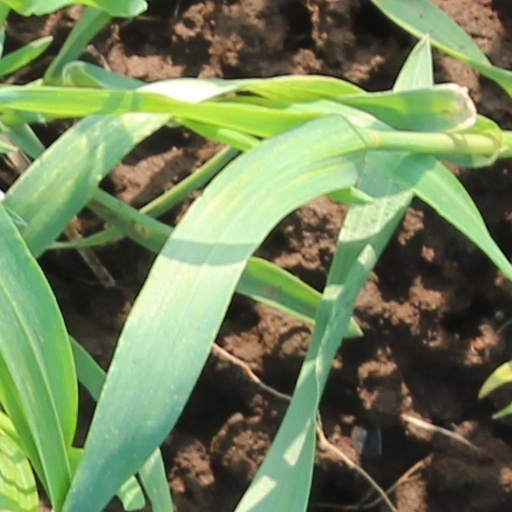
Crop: wheat